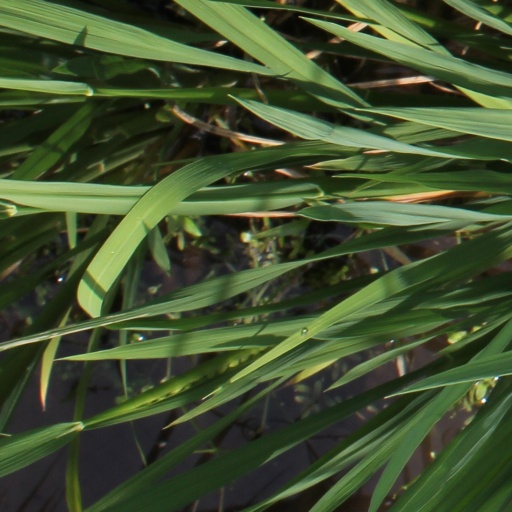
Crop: rice